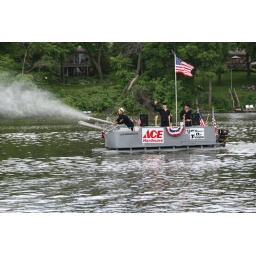
Ace Hardware's pirate ship in the Hutchinson Water Carnival boat parade.